Ninian Park

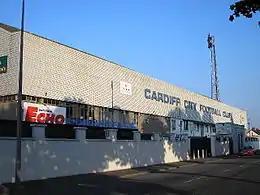
Ninian Park in 2005

Ninian Park was a football stadium in the Leckwith area of Cardiff, Wales, that was the home of Cardiff City F.C. for 99 years. Opened in 1910 with a single wooden stand, it underwent numerous renovations during its lifespan and hosted fixtures with over 60,000 spectators in attendance. At the time of its closure in 2009, it had a capacity of 21,508.